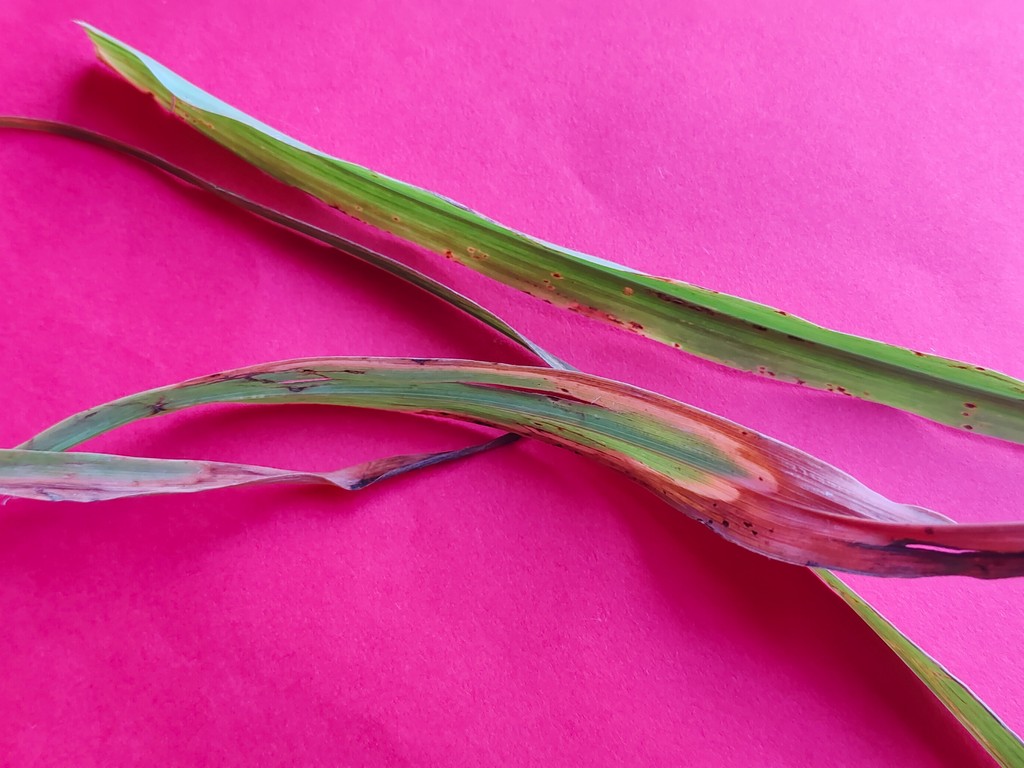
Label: Unhealthy